Georgia Public Broadcasting

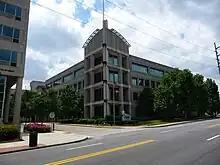
GPB offices in midtown Atlanta

The late 1990s were a time of political scandal for GPB. In 1997, the agency used Georgia Lottery funds earmarked for technology to build its present facility in Midtown, later cited as one of several unnecessary projects using lottery monies. Financial mismanagement led Governor Roy Barnes in 1999 to oust the executive director, Vernon Rogers, and board of directors, appointing longtime state auditor Claude Vickers to turn around a three-year deficit nearing $7 million. The ouster of Rogers came after an audit revealed that the agency had a stack of accounts receivable, the oldest of them 12 years old; a bank loan that the Georgia legislature never approved; and had misplaced $1 million in equipment. Under Vickers, GPB cut expenses by $5.2 million without cutting radio or television program production and had its first positive audit in six years.